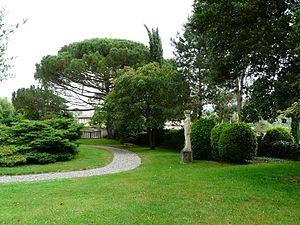
Le jardin du musée Abbal, Carbonne, Haute-Garonne, France.